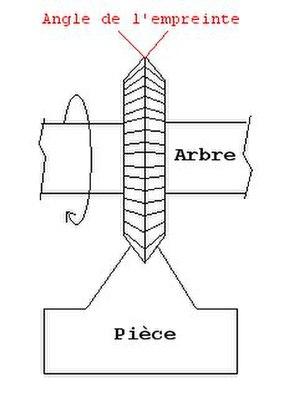
Shéma d'une fraise isocèle.
La fraise est un outil qui permet d'usiner la matière. Elle est généralement utilisée sur une fraiseuse pour faire du fraisage.